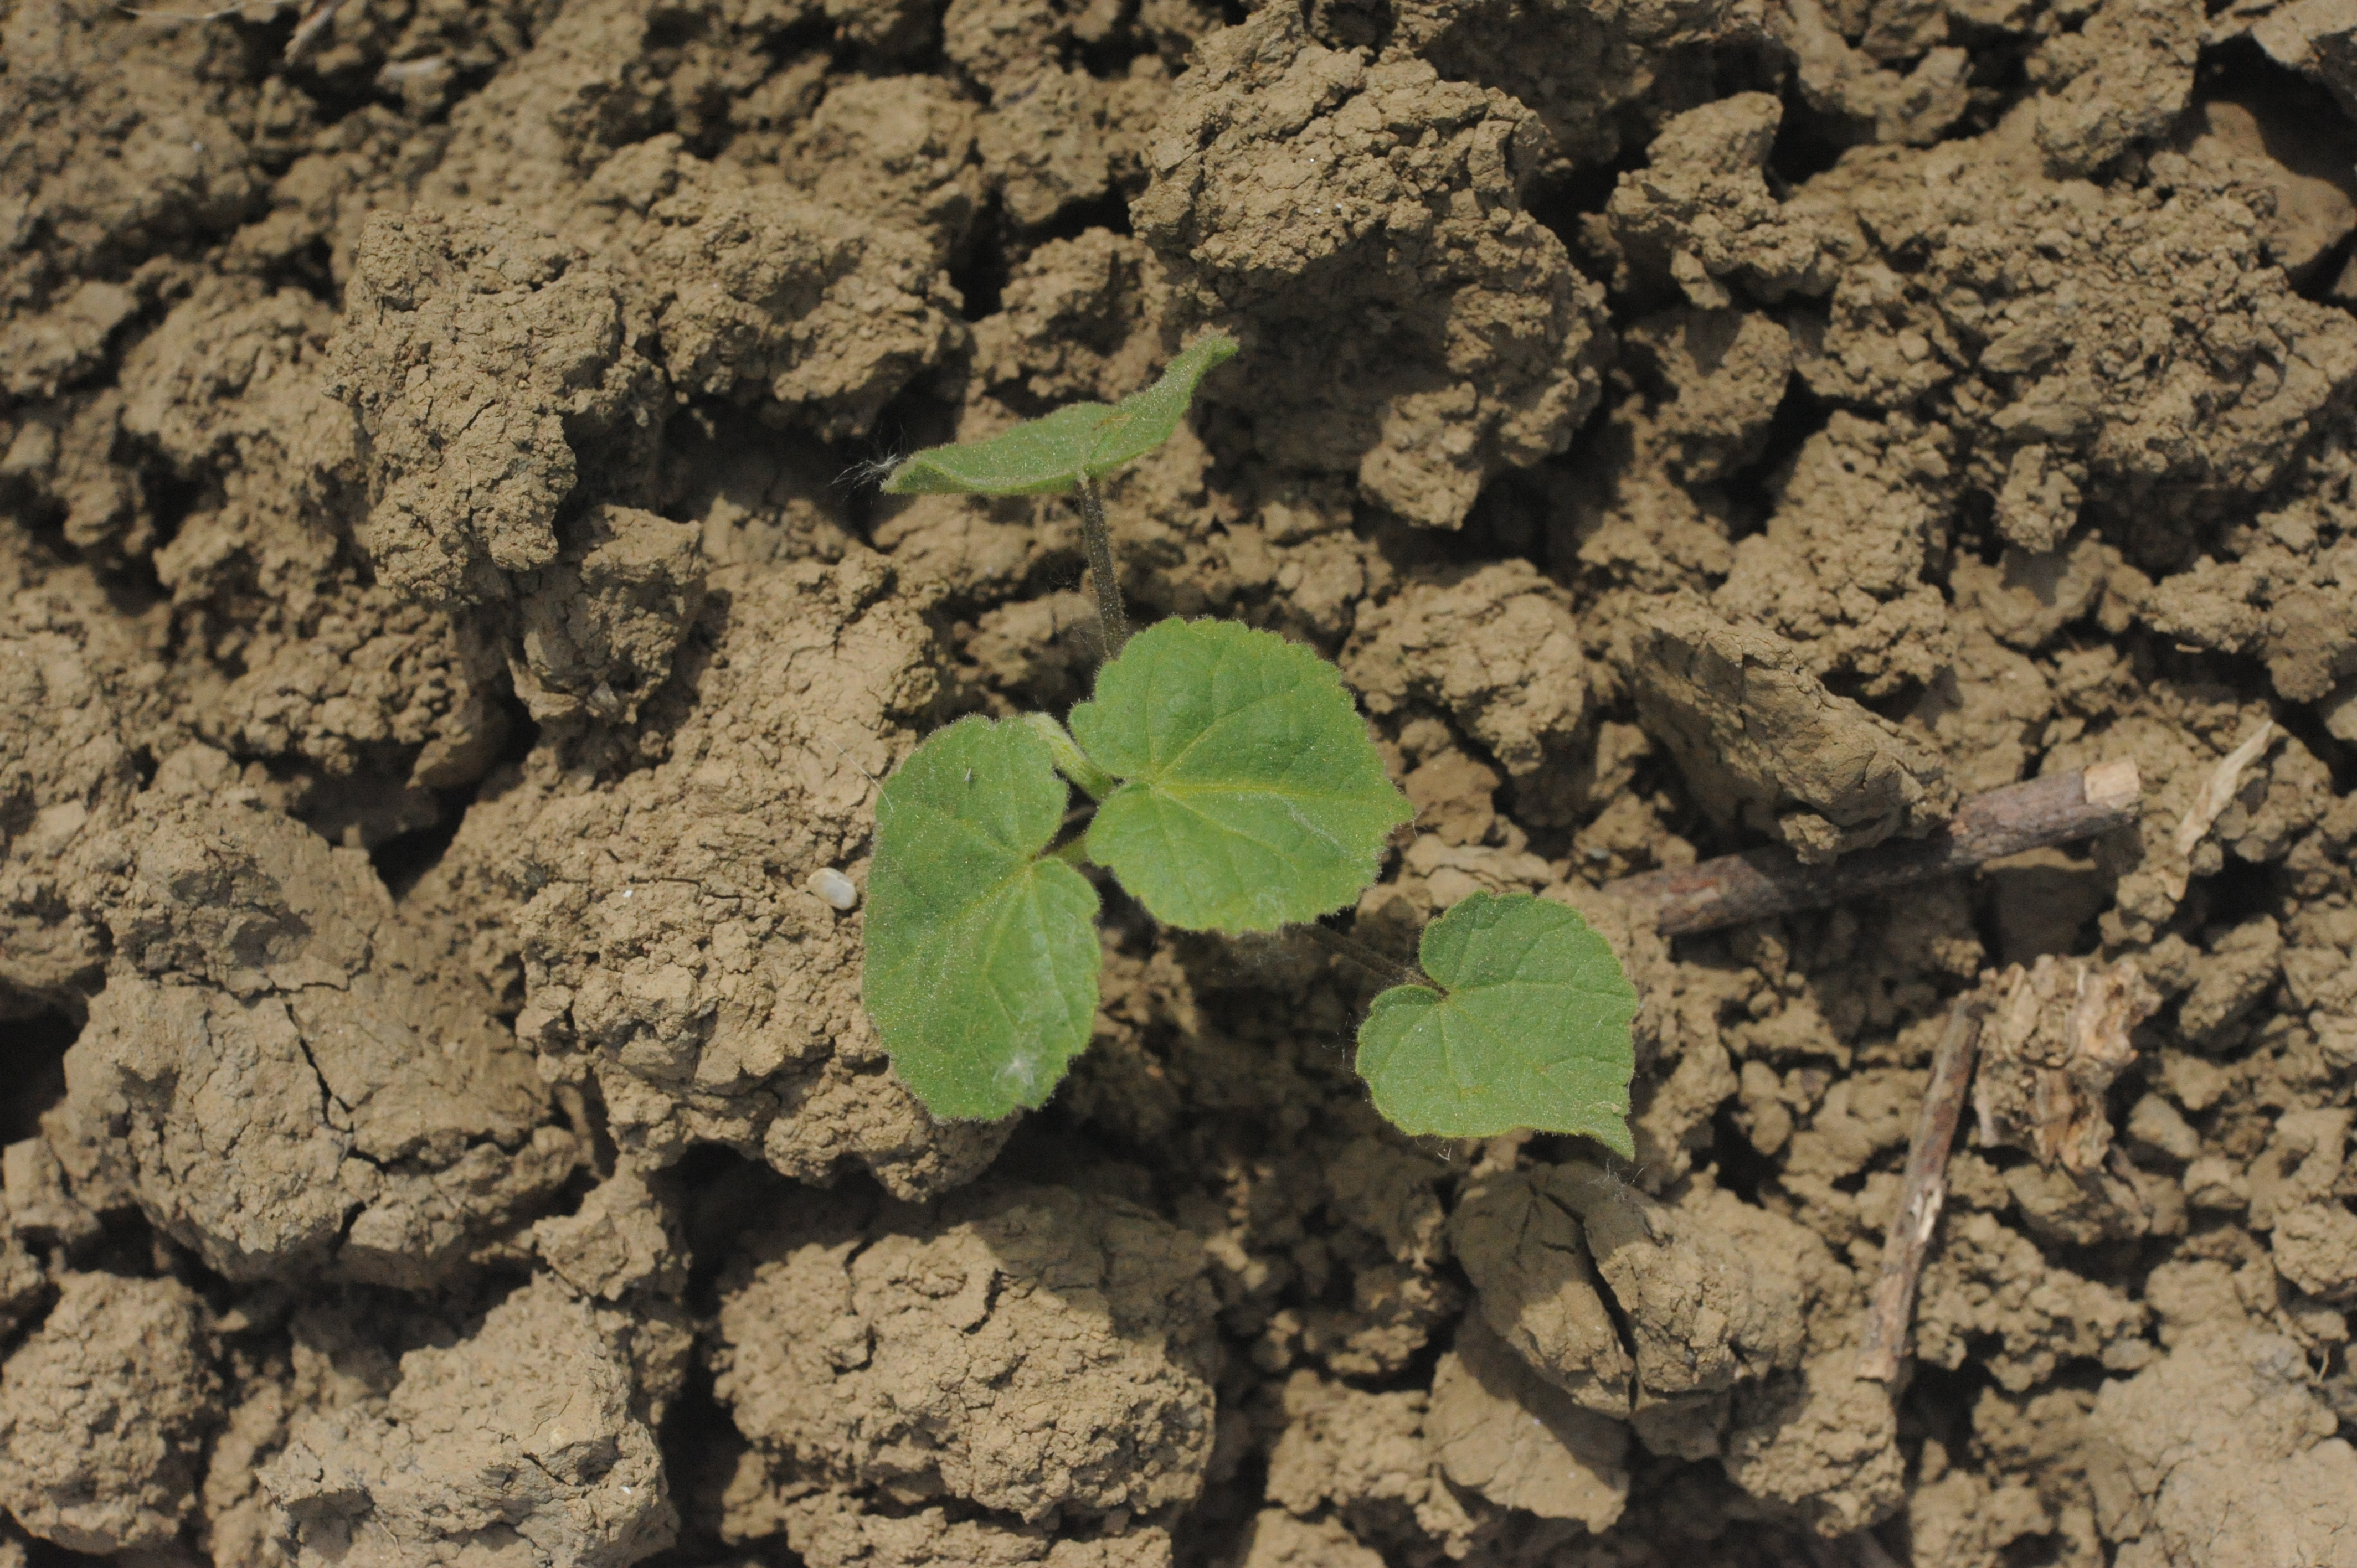
Label: velvet_leaf